Versailles rail accident

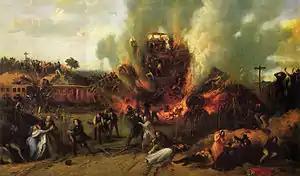
A painting of the disaster

By the late afternoon of Sunday 8 May 1842, the public celebrations being held in honour of king Louis Philippe I's saint's day in the Gardens of Versailles had finished and many people wished to return to Paris. At 5:30 pm a train left the "Rive Gauche" Versailles railway station for Paris Montparnasse. Over long and composed of 16 to 18 carriages hauled by two steam locomotives, the train was crowded, carrying 770 passengers. Travelling at between Bellevue and Meudon, one of the axles of the leading locomotive snapped and the vehicle derailed, scattering the contents of its fire-box. When the second locomotive and the carriages continued over the derailed locomotive, the carriages caught fire, trapping the passengers. The passengers were locked in their compartments as was the custom in continental Europe at the time.